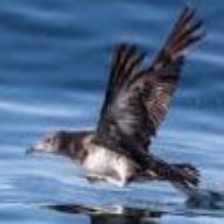
Species: BLACK VENTED SHEARWATER
Scientific name: PUFFINUS OPISTHOMELA